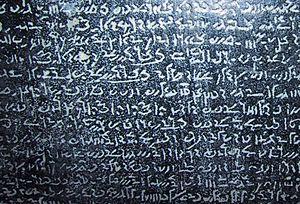
Le déchiffrement des hiéroglyphes égyptiens fut progressivement accompli au début du XIXᵉ siècle. La découverte en 1799 de la Pierre de Rosette, comportant une inscription en trois écritures différentes, fut déterminante pour réussir le déchiffrement. Le secret des hiéroglyphes fut percé par Jean-François Champollion, s'appuyant sur les travaux d'autres chercheurs, notamment ceux de Thomas Young.
L’écriture est un moyen de communication qui représente le langage à travers l'inscription de signes sur des supports variés. C'est une forme de technologie qui s'appuie sur les mêmes structures que la parole, comme le vocabulaire, la grammaire et la sémantique, mais avec des contraintes additionnelles liées au système de graphies propres à chaque culture. C'est d'une certaine façon « l'intégration de la langue des hommes au visible ».